Millionaires (film)

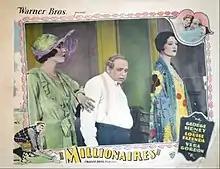
Lobby card

Millionaires is a lost 1926 American comedy film directed by Herman C. Raymaker and written by Edward Clark, C. Graham Baker and Raymond L. Schrock. It is based on the 1923 novel "The Inevitable Millionaires" by E. Phillips Oppenheim. The film stars George Sidney, Louise Fazenda, Vera Gordon, Nat Carr, Helene Costello and Arthur Lubin. The film was released by Warner Bros. on October 1, 1926.